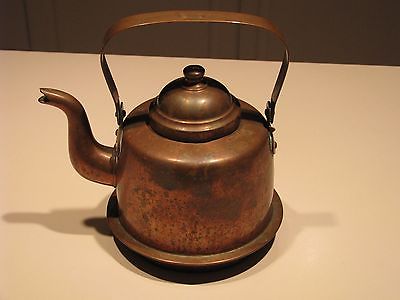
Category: kettle